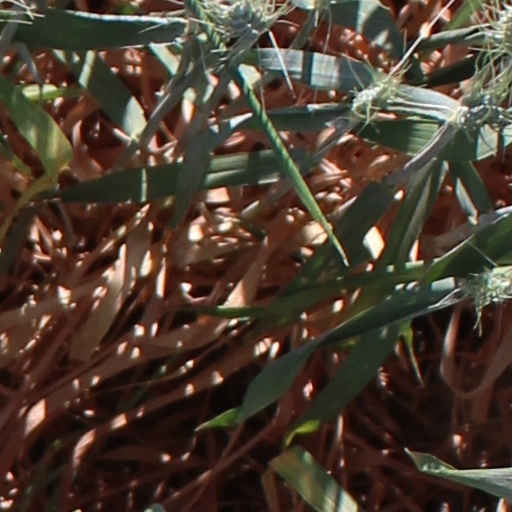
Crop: wheat